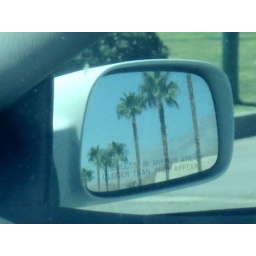
Sometimes the best view is in the rearview mirror of the car in the next lane!